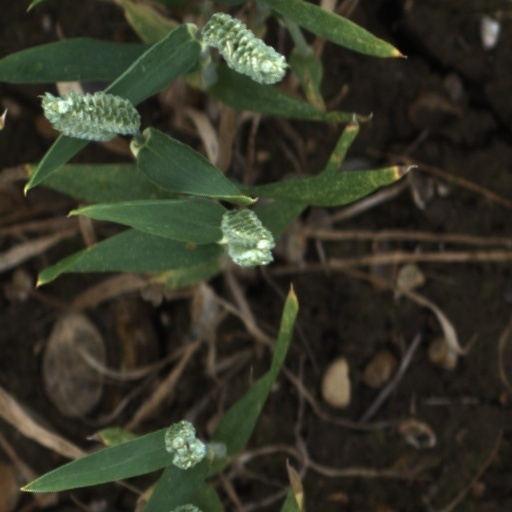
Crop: wheat